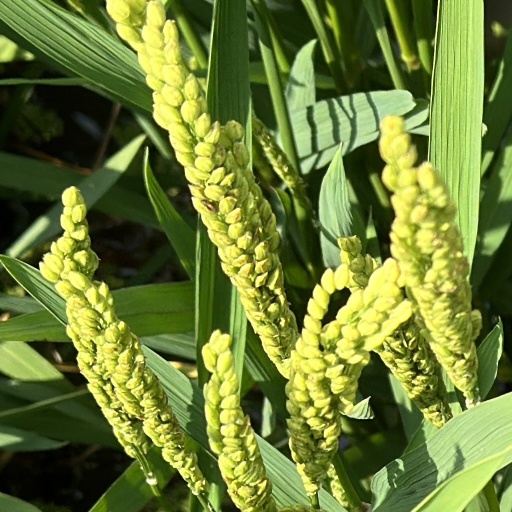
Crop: rice